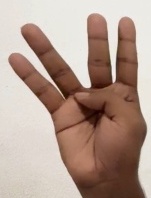
ASL sign: 4